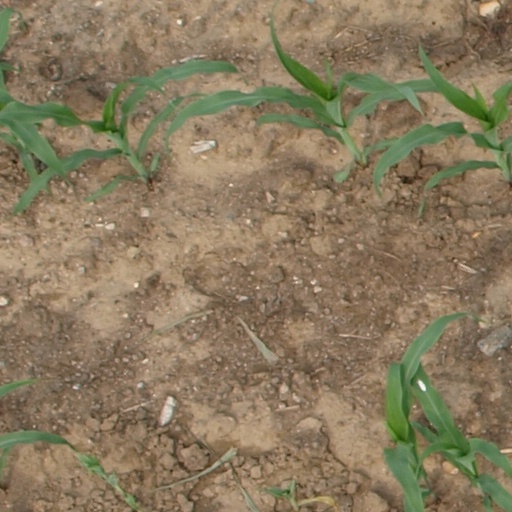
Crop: maize; corn